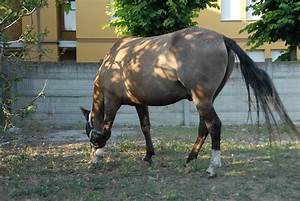
Label: cavallo